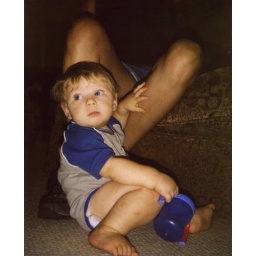
Braeden is getting used to being in our house again. Also there was a cat in the room, maybe.